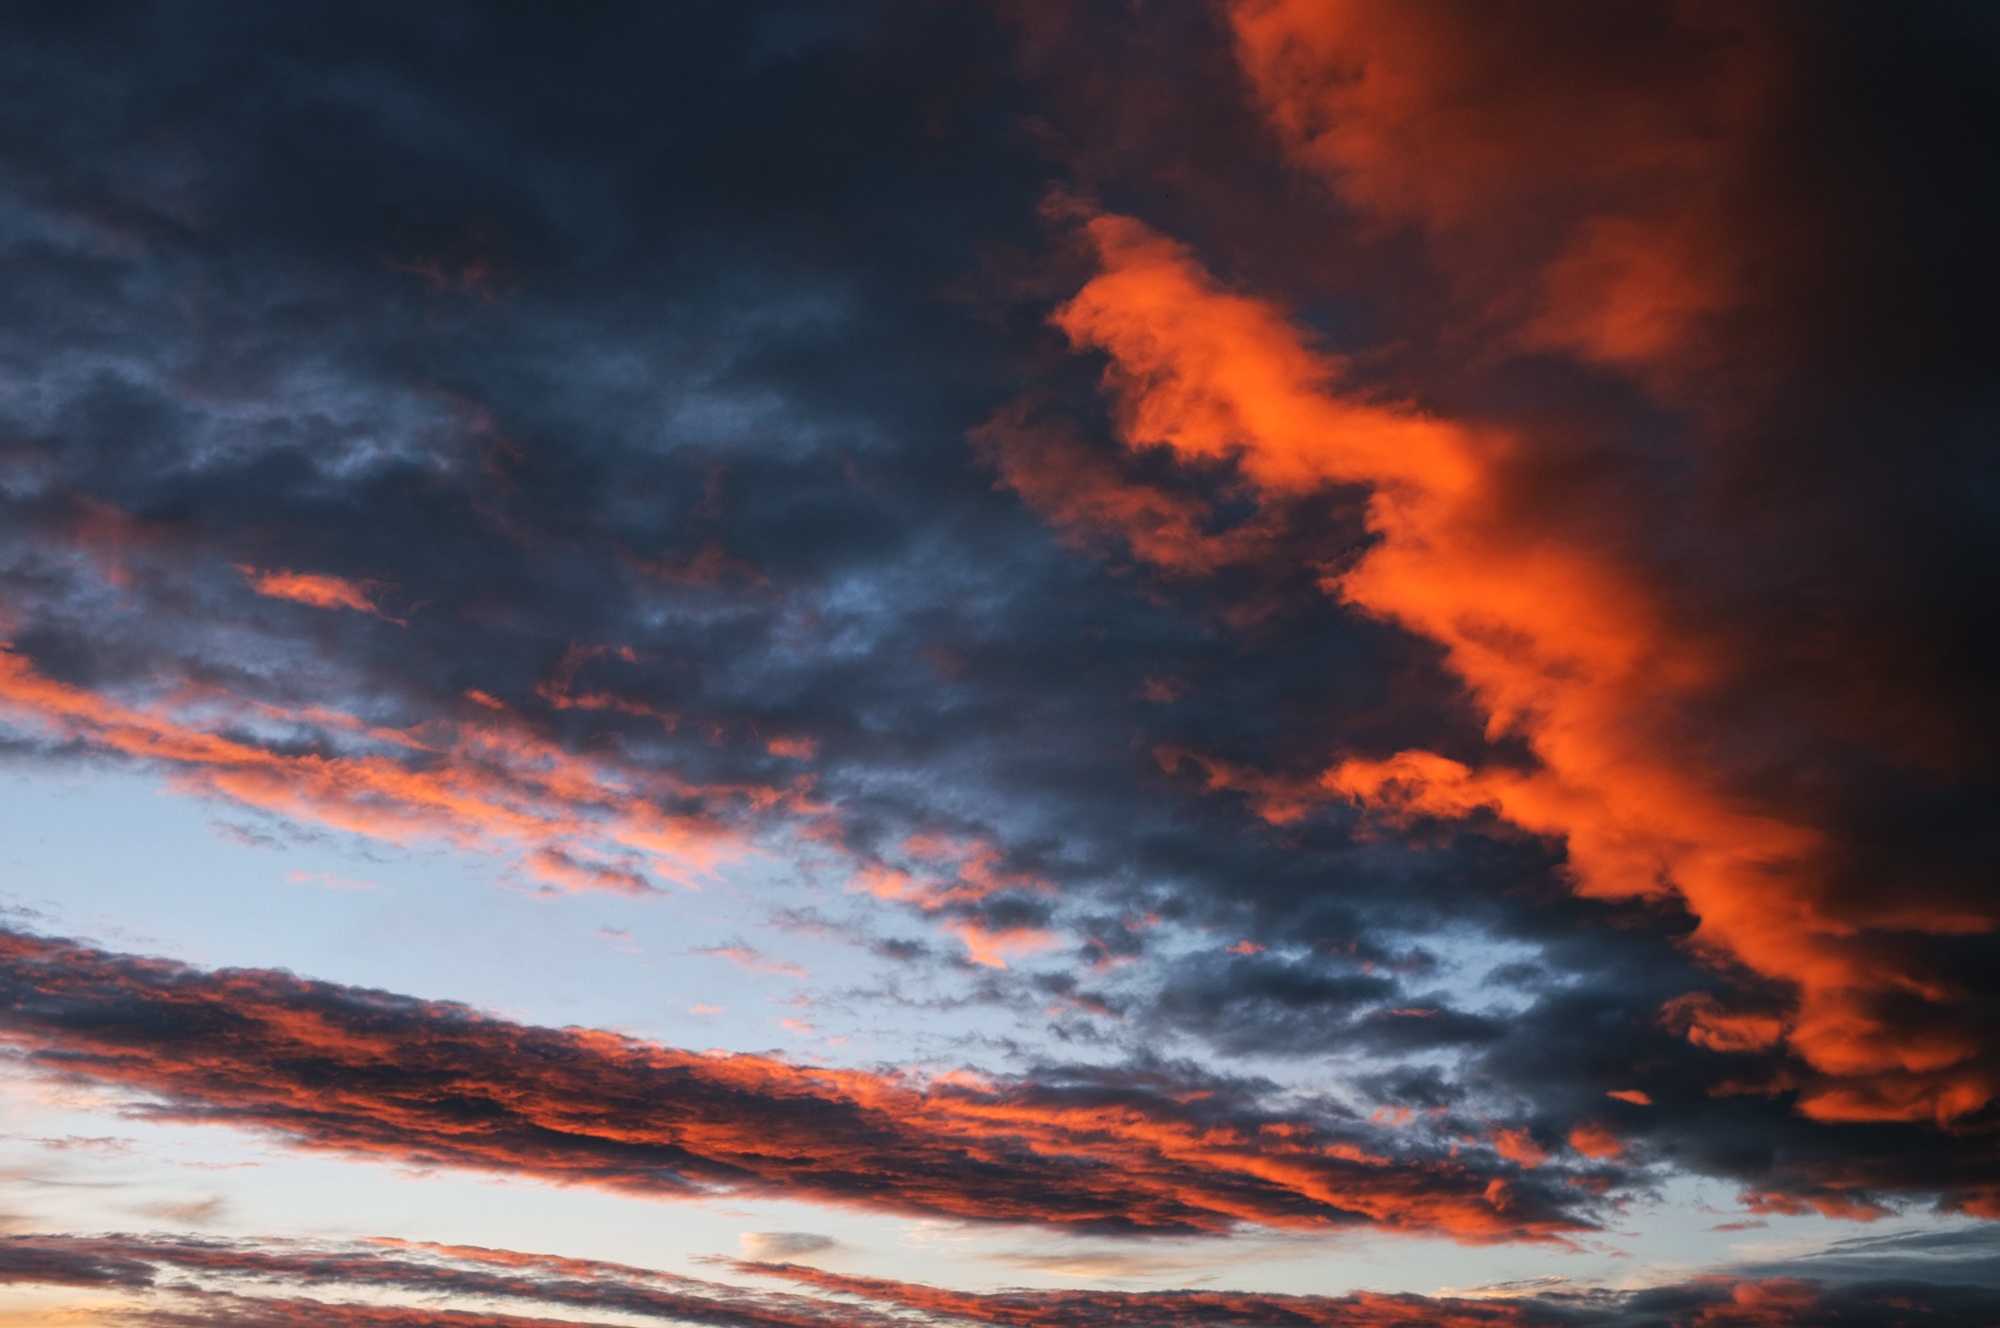
cloud, sky, sunrise, sunset, dawn, atmosphere, dusk, evening, cumulus, clouds, afterglow, meteorological phenomenon, geological phenomenon, red sky at morning